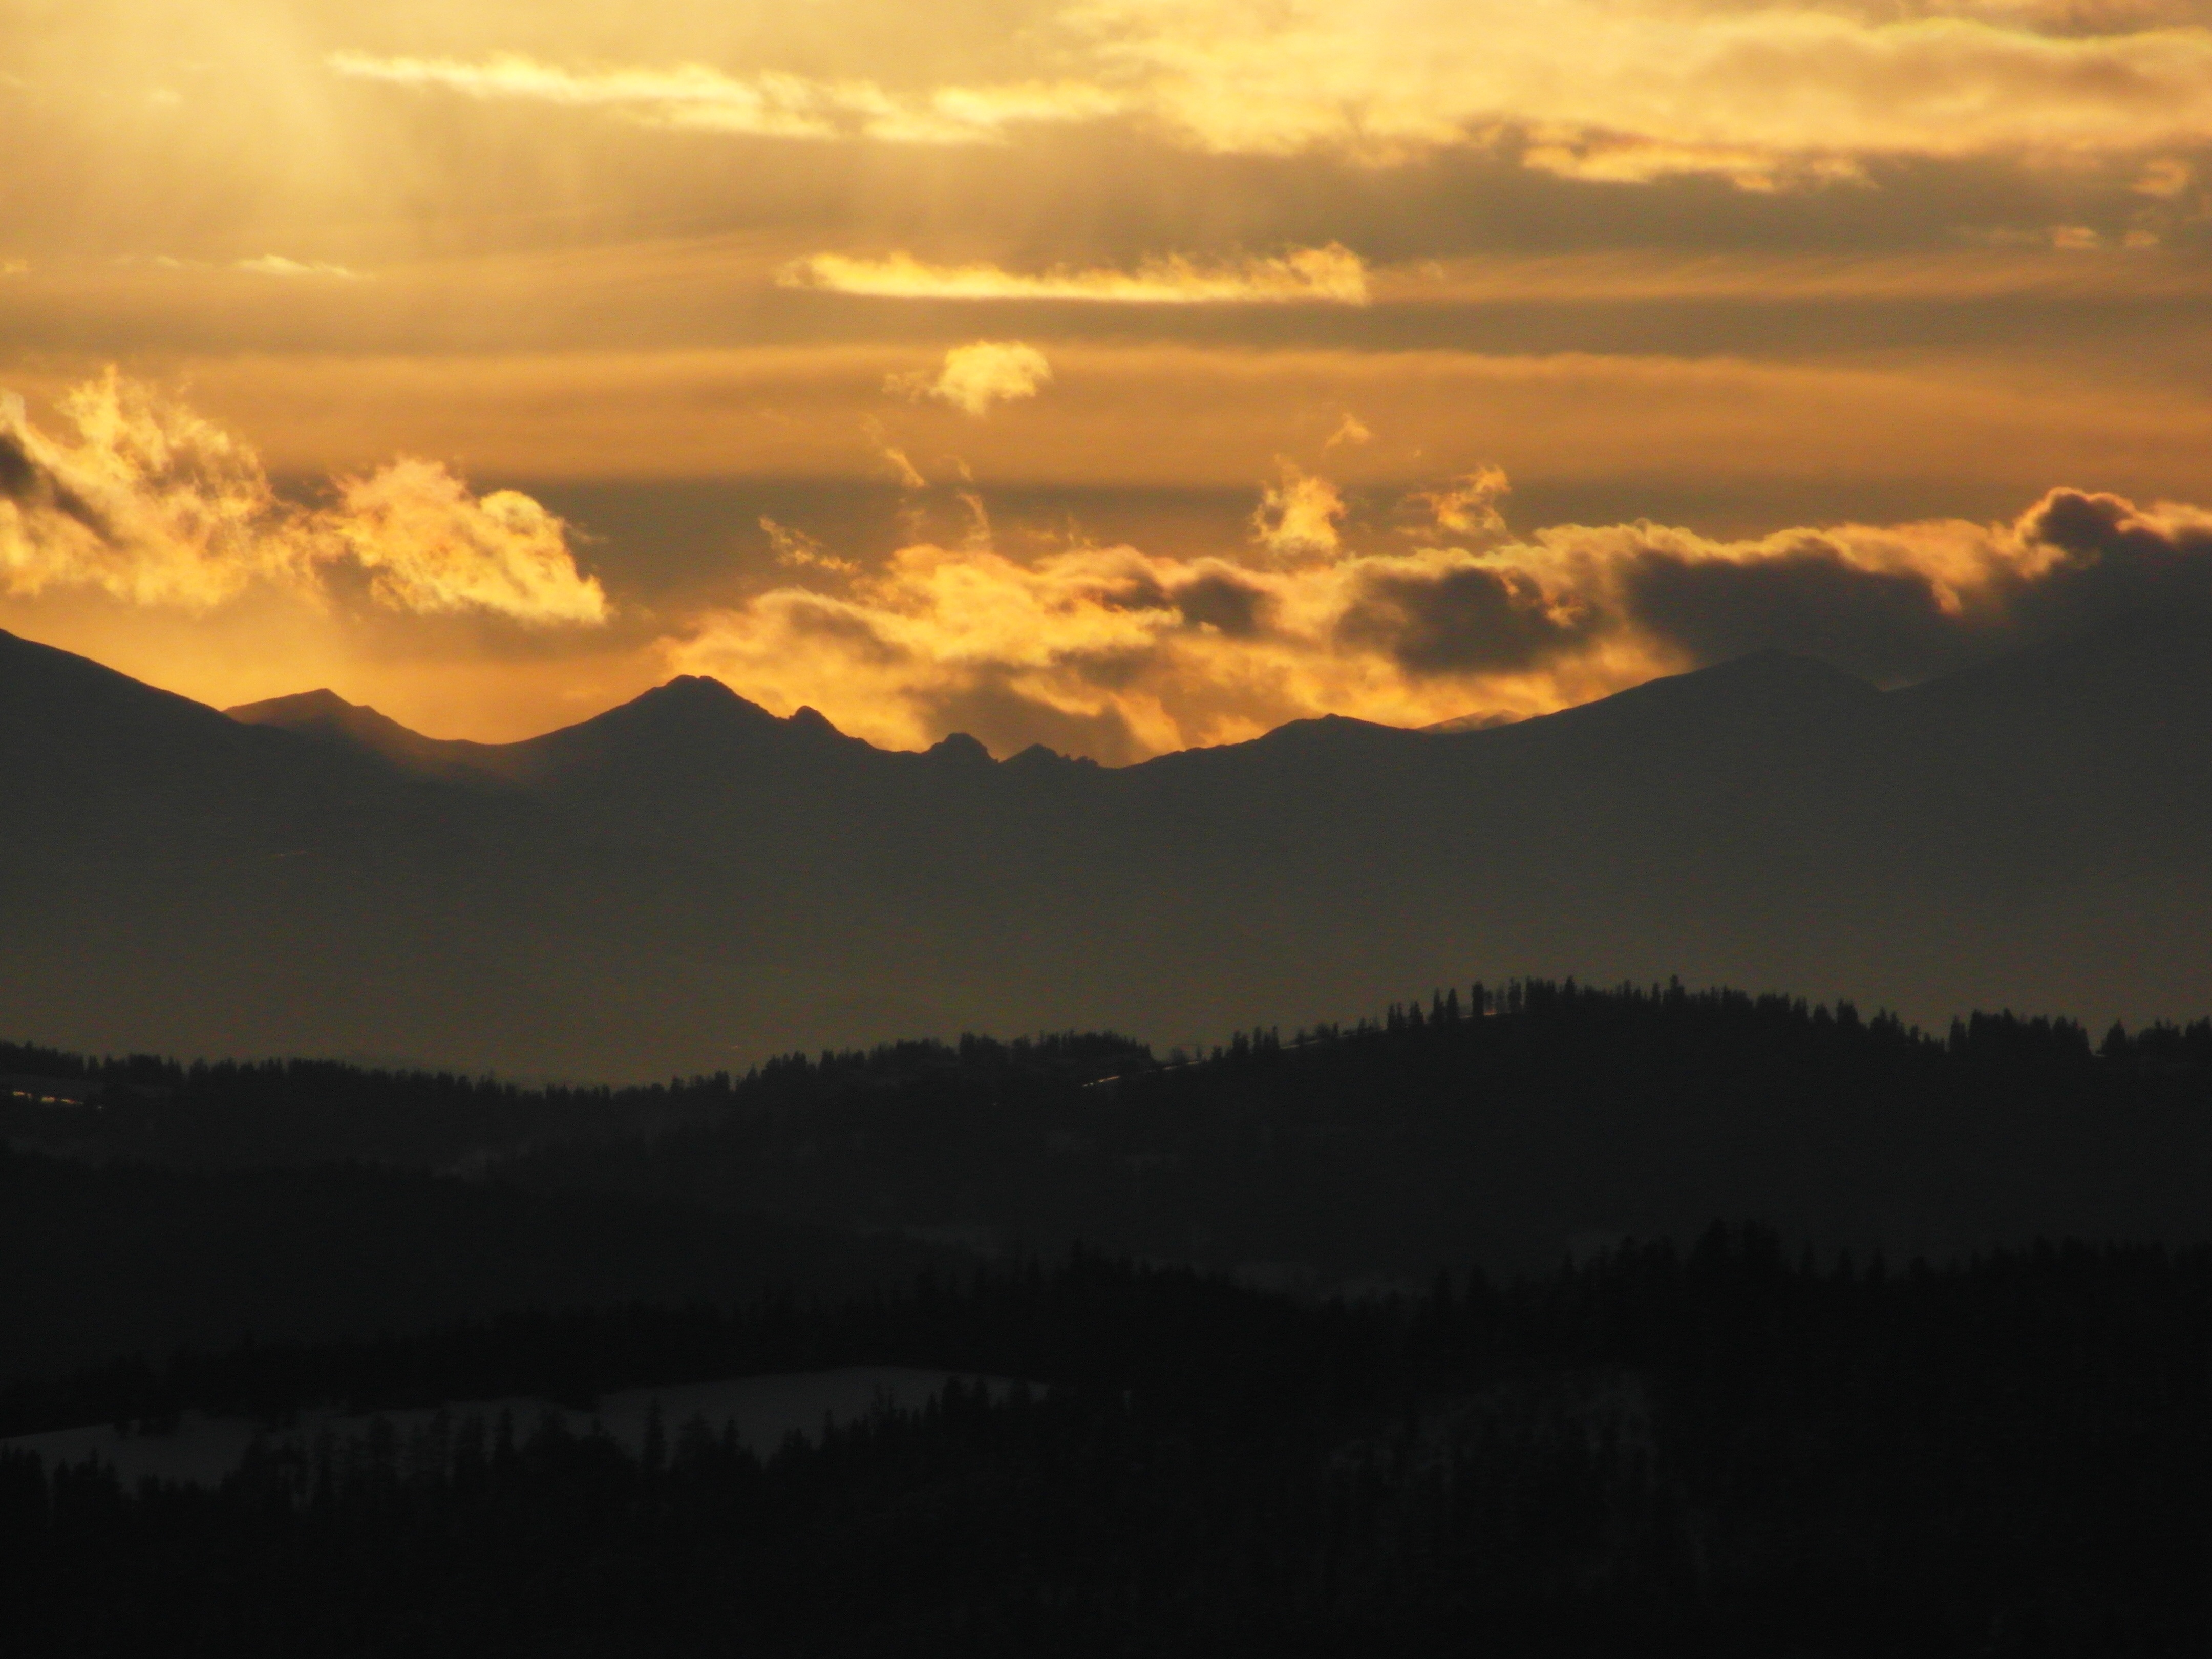
landscape, nature, mountain, cloud, sky, sunrise, sunset, sunlight, morning, hill, dawn, atmosphere, dusk, evening, top view, clouds, mountains, poland, tatry, afterglow, podhale, atmospheric phenomenon, mountainous landforms, red sky at morning